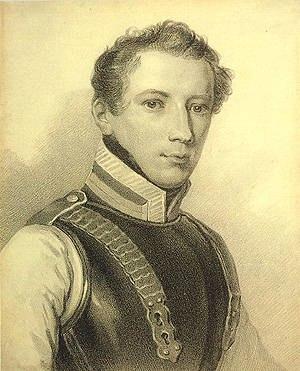
Cet article liste toutes les personnes condamnées après l’insurrection décabriste en décembre 1825.